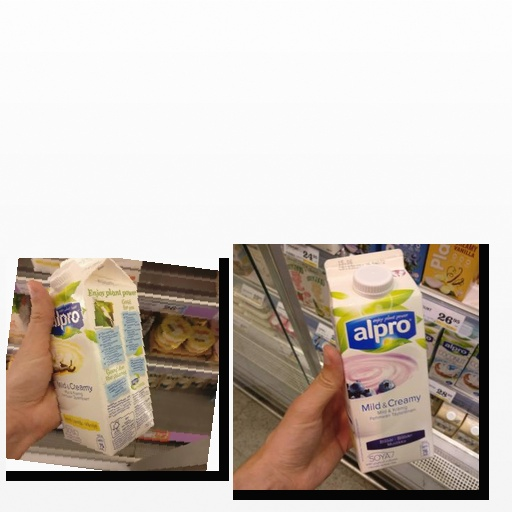
Food items: vanilla_soyghurt, blueberry_soyghurt